Siegfried Bauer

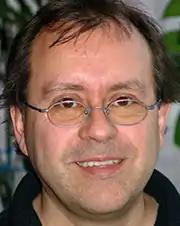
Siegfried Bauer in 2010

Siegfried Bauer (15 May 1961 – 30 December 2018) was a German physicist and professor for soft-matter physics at Johannes Kepler University Linz, Austria.